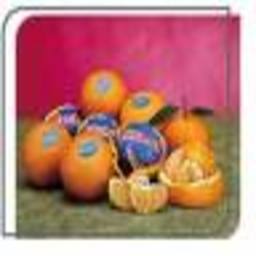
Label: Orange